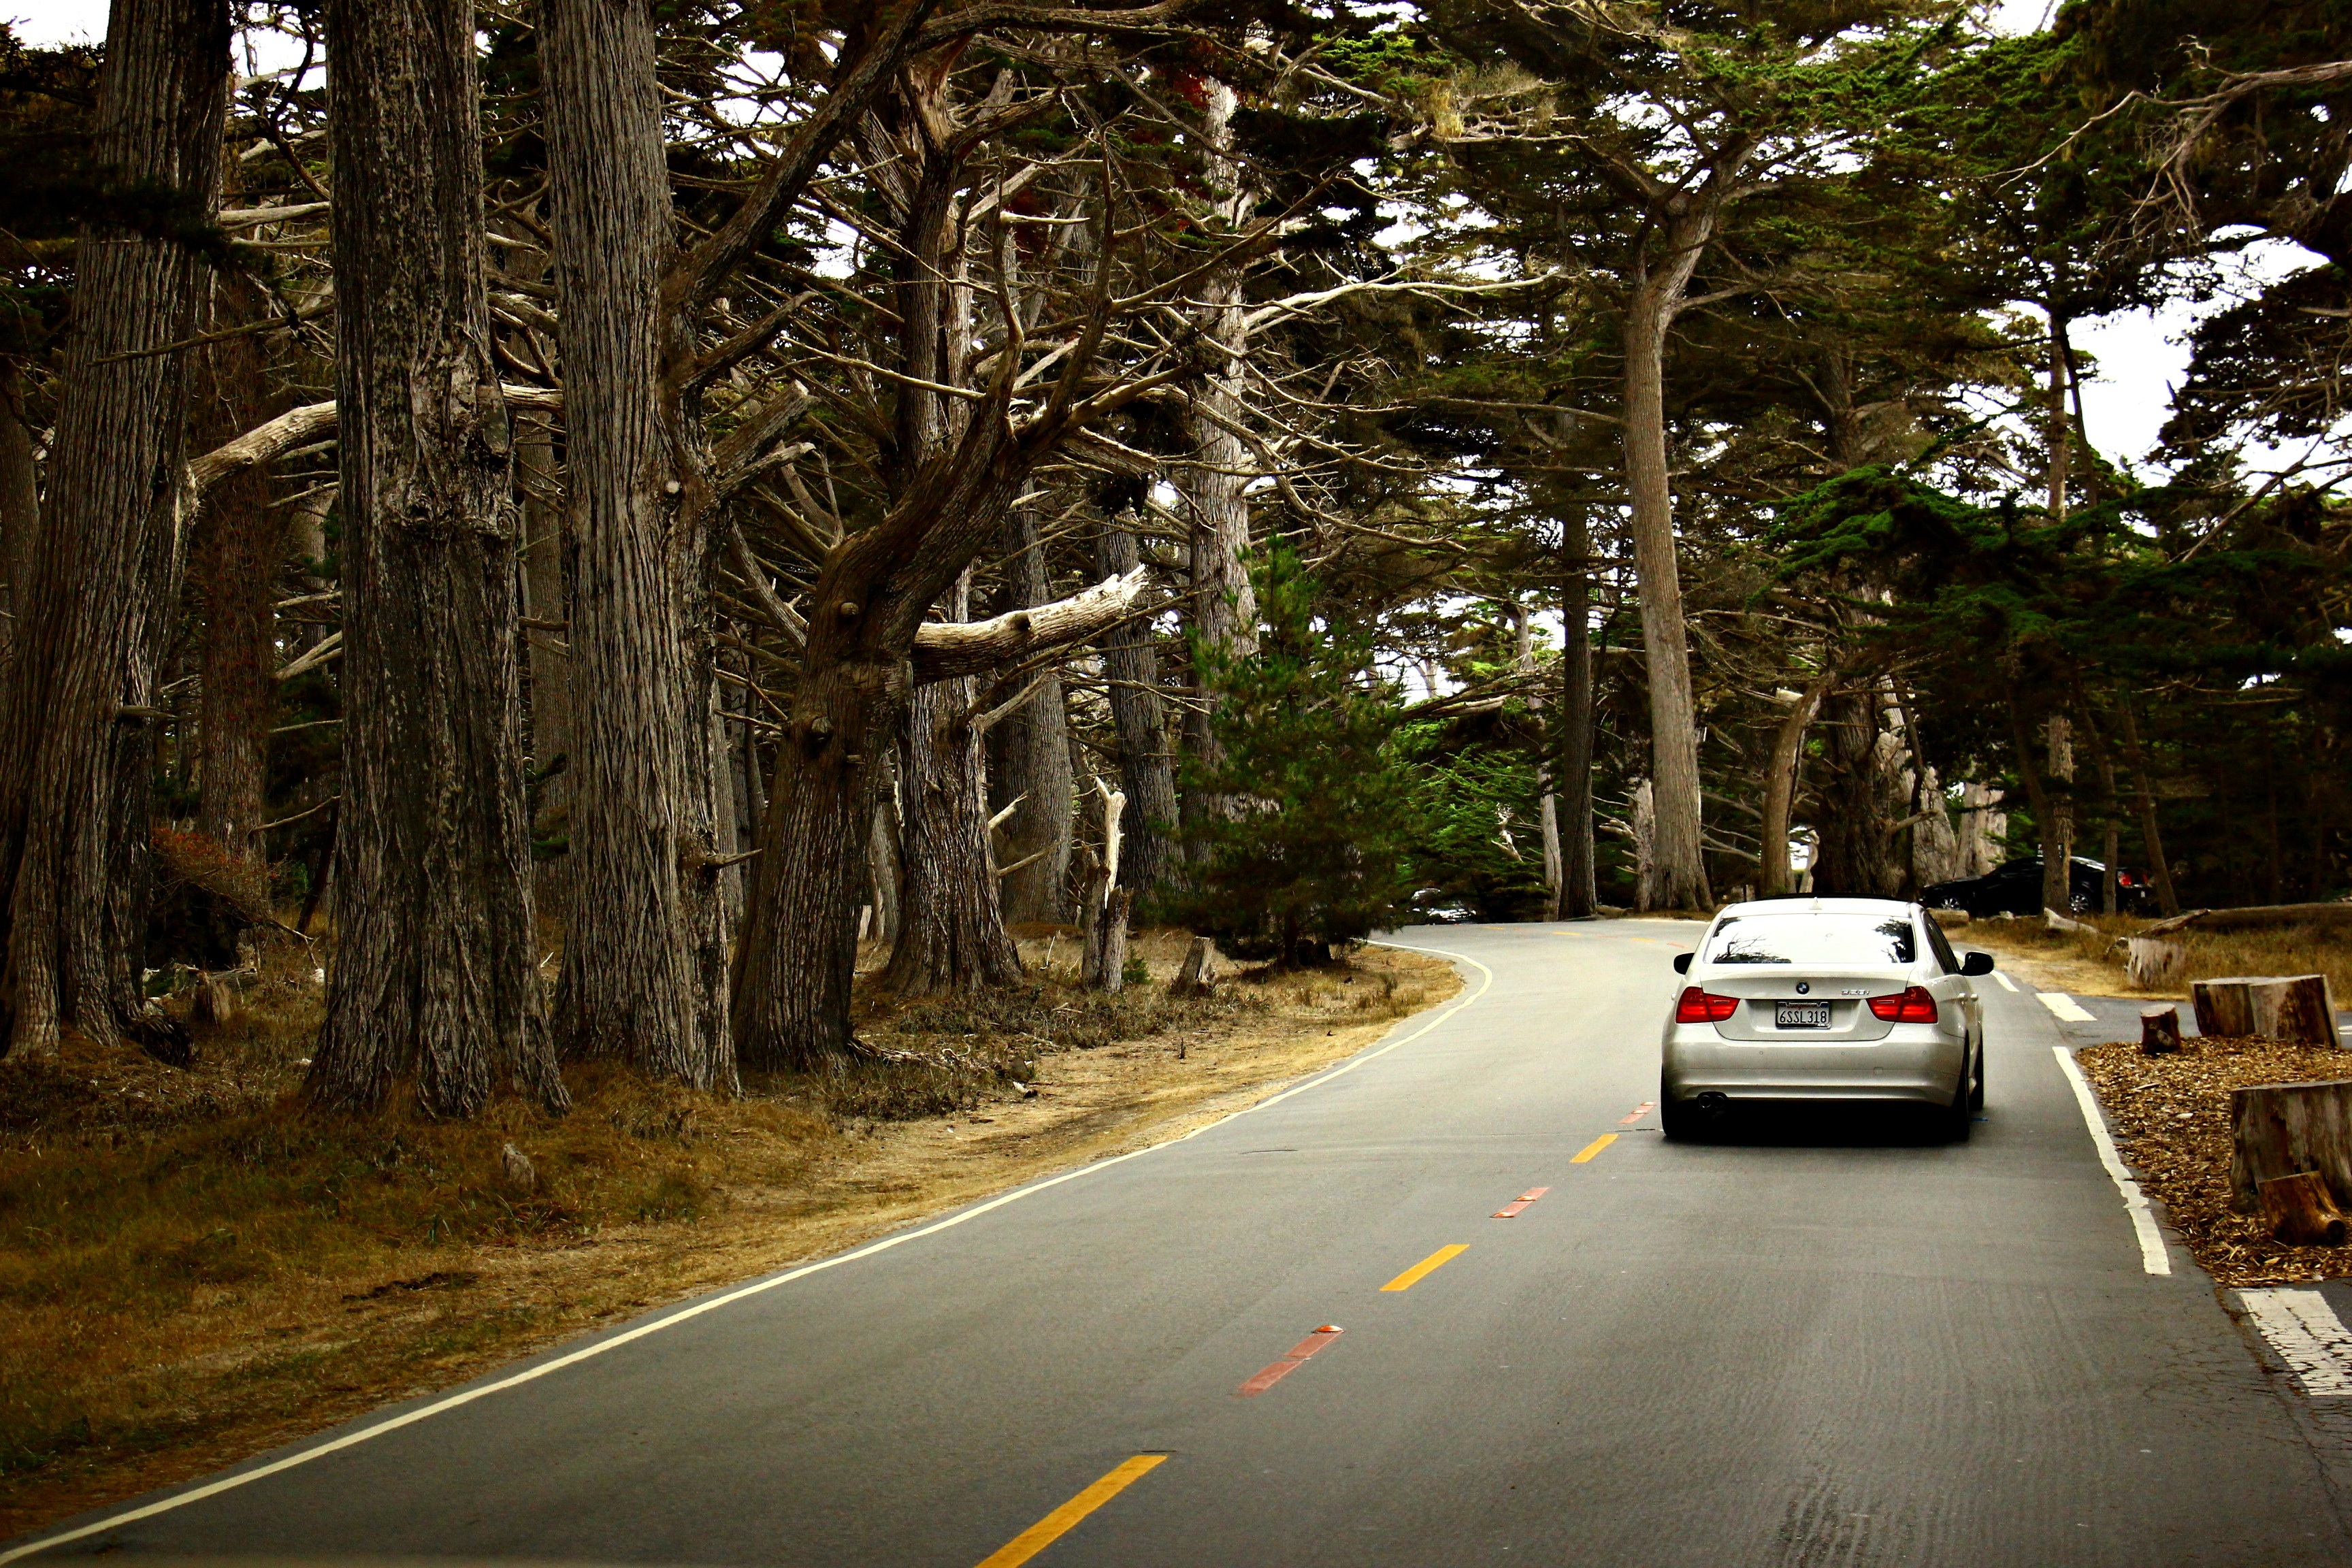
tree, road, street, vehicle, lane, infrastructure, woody plant, nonbuilding structure